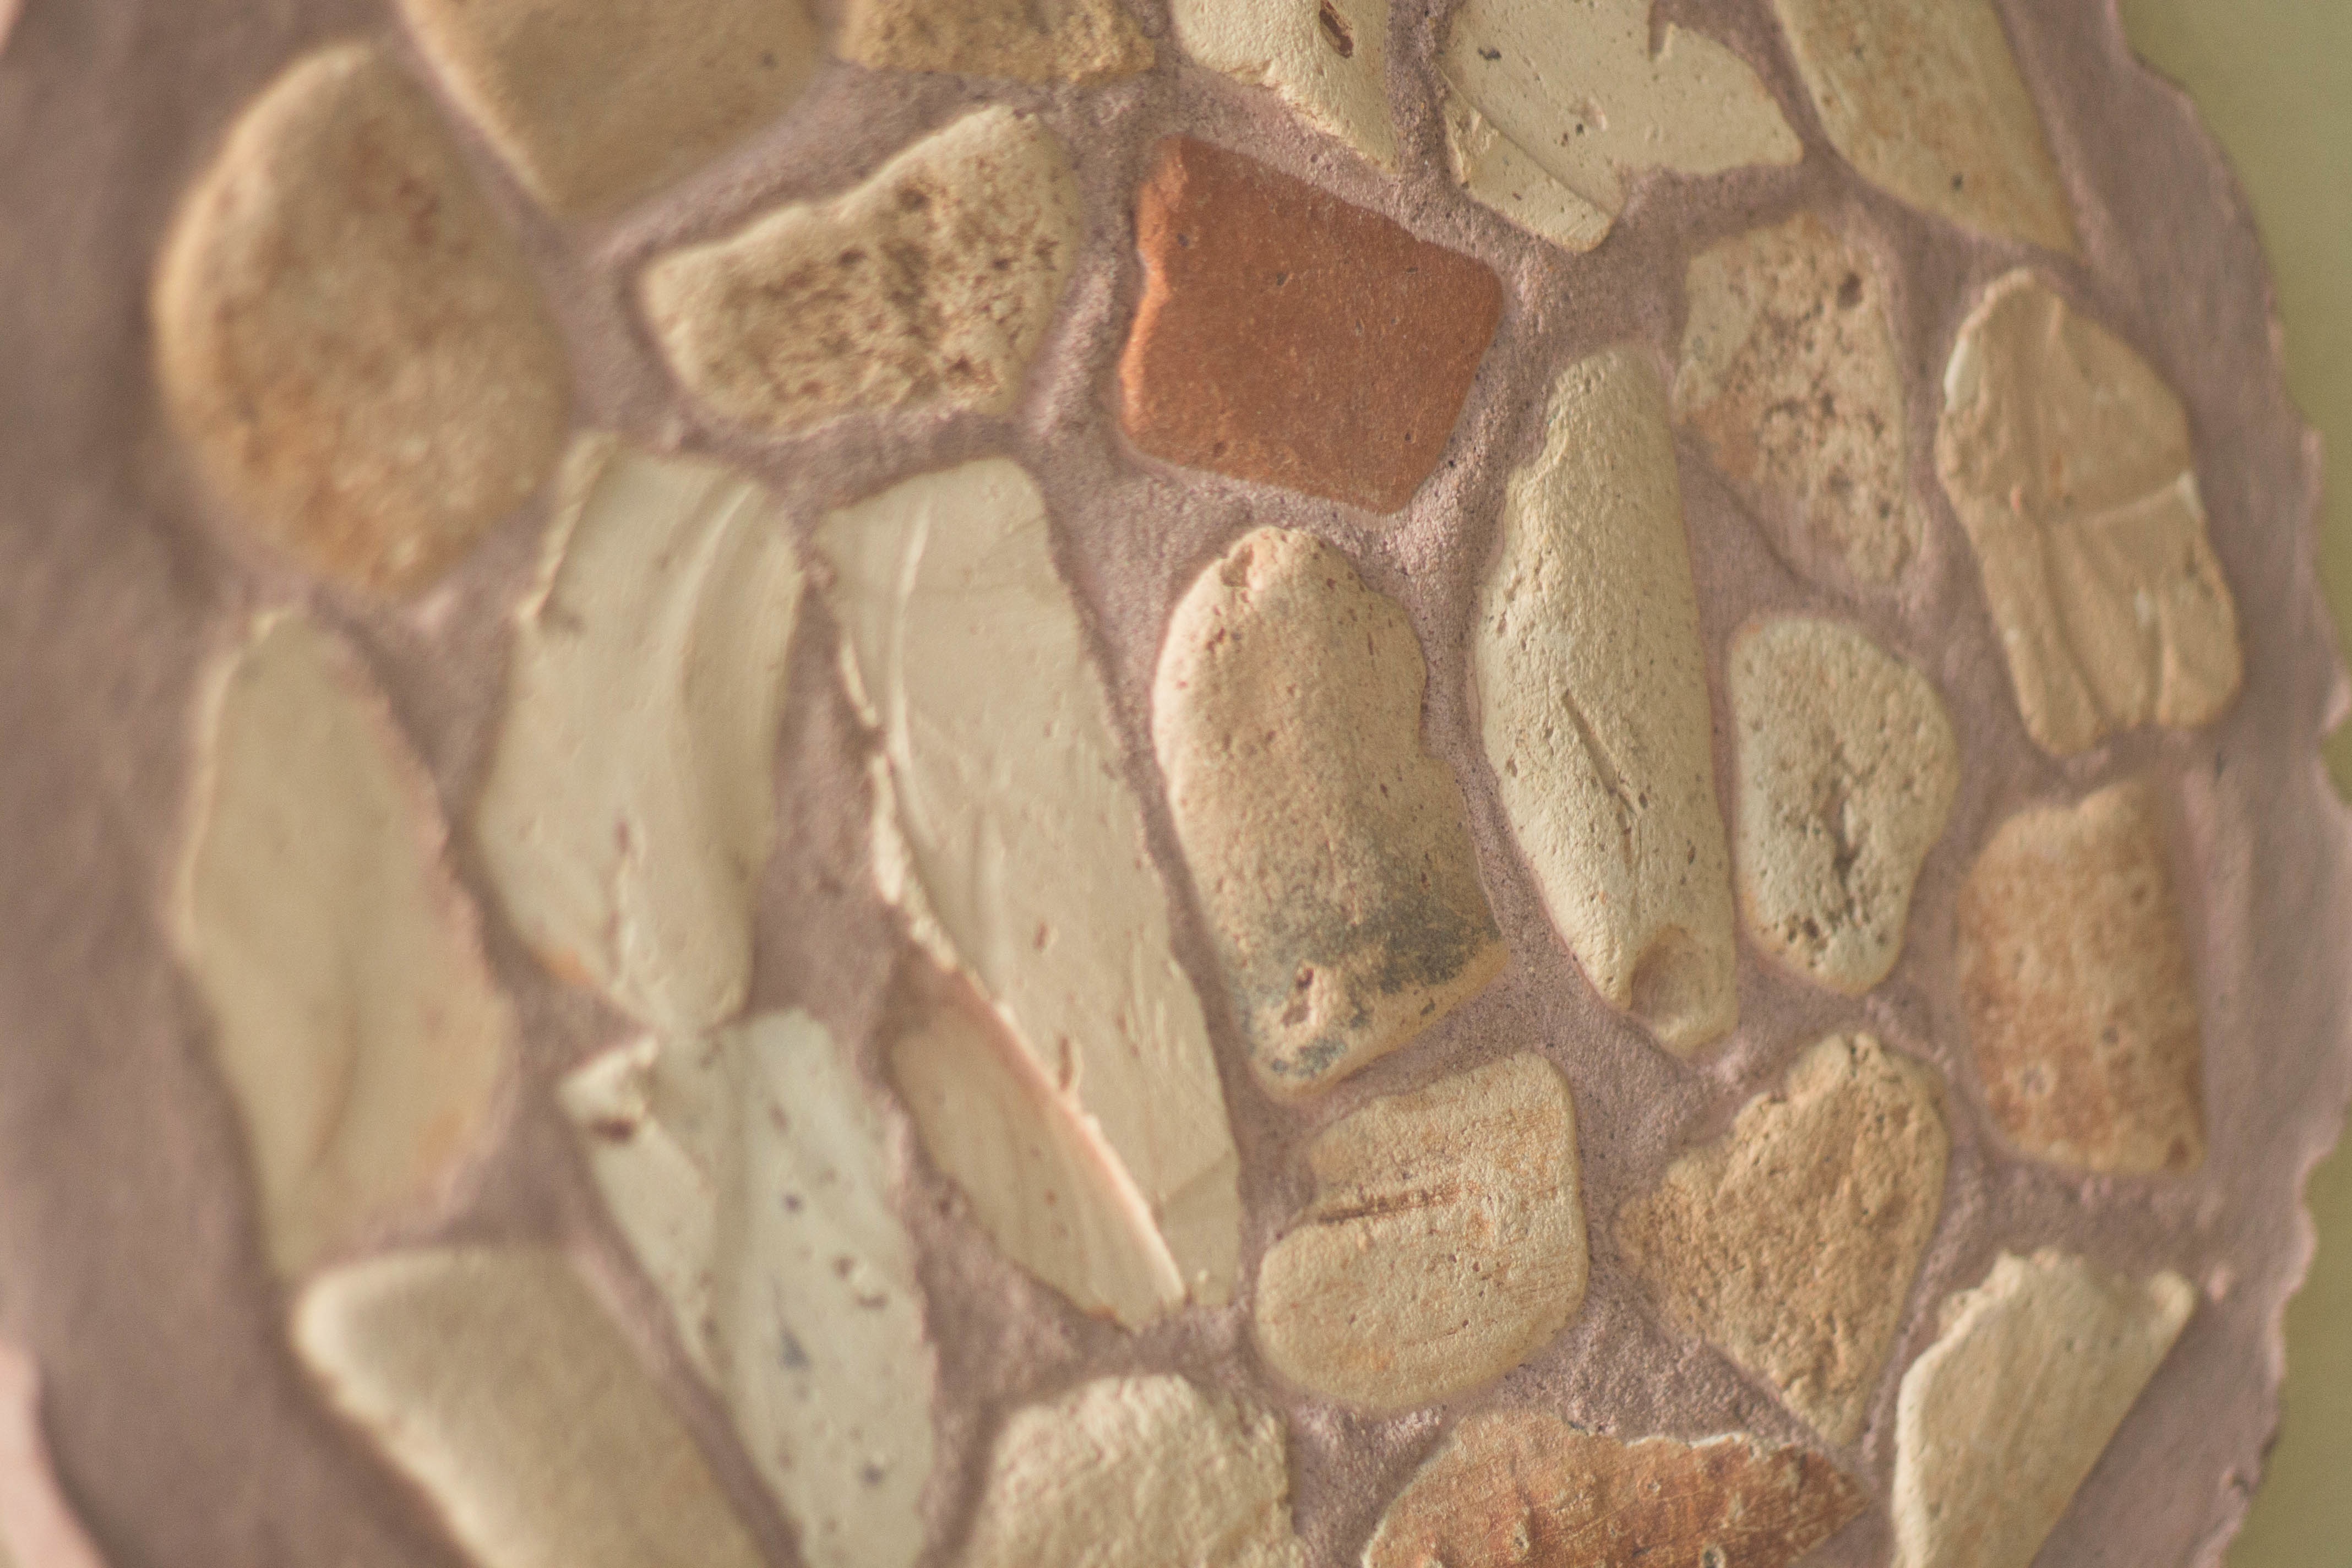
flower, pattern, food, produce, baking, dessert, baked goods, grass family, snack food